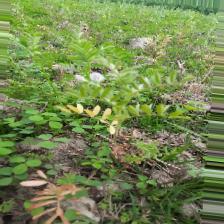
Label: Ascochyta blight